James Walston

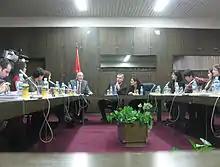
Walston (centre left) addresses students at a meeting with Milo Đukanović

Walston published regular articles in "Wanted in Rome" from 1989 until his death; he also wrote a regular column for "Italy Daily" (Italian supplement the IHT) from 1999 to 2002, for The Guardian and The Independent. His blog was "Italian Politics with Walston".